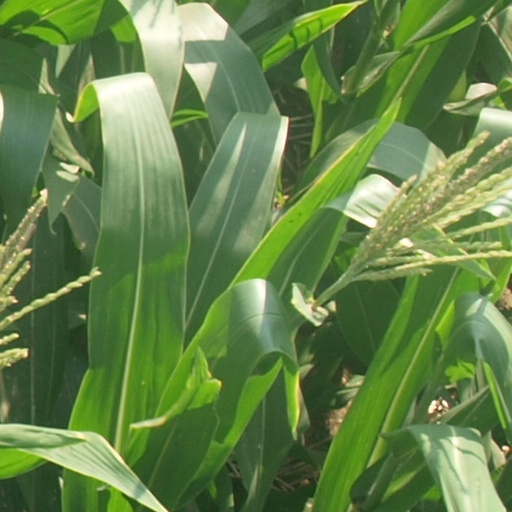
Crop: maize; corn